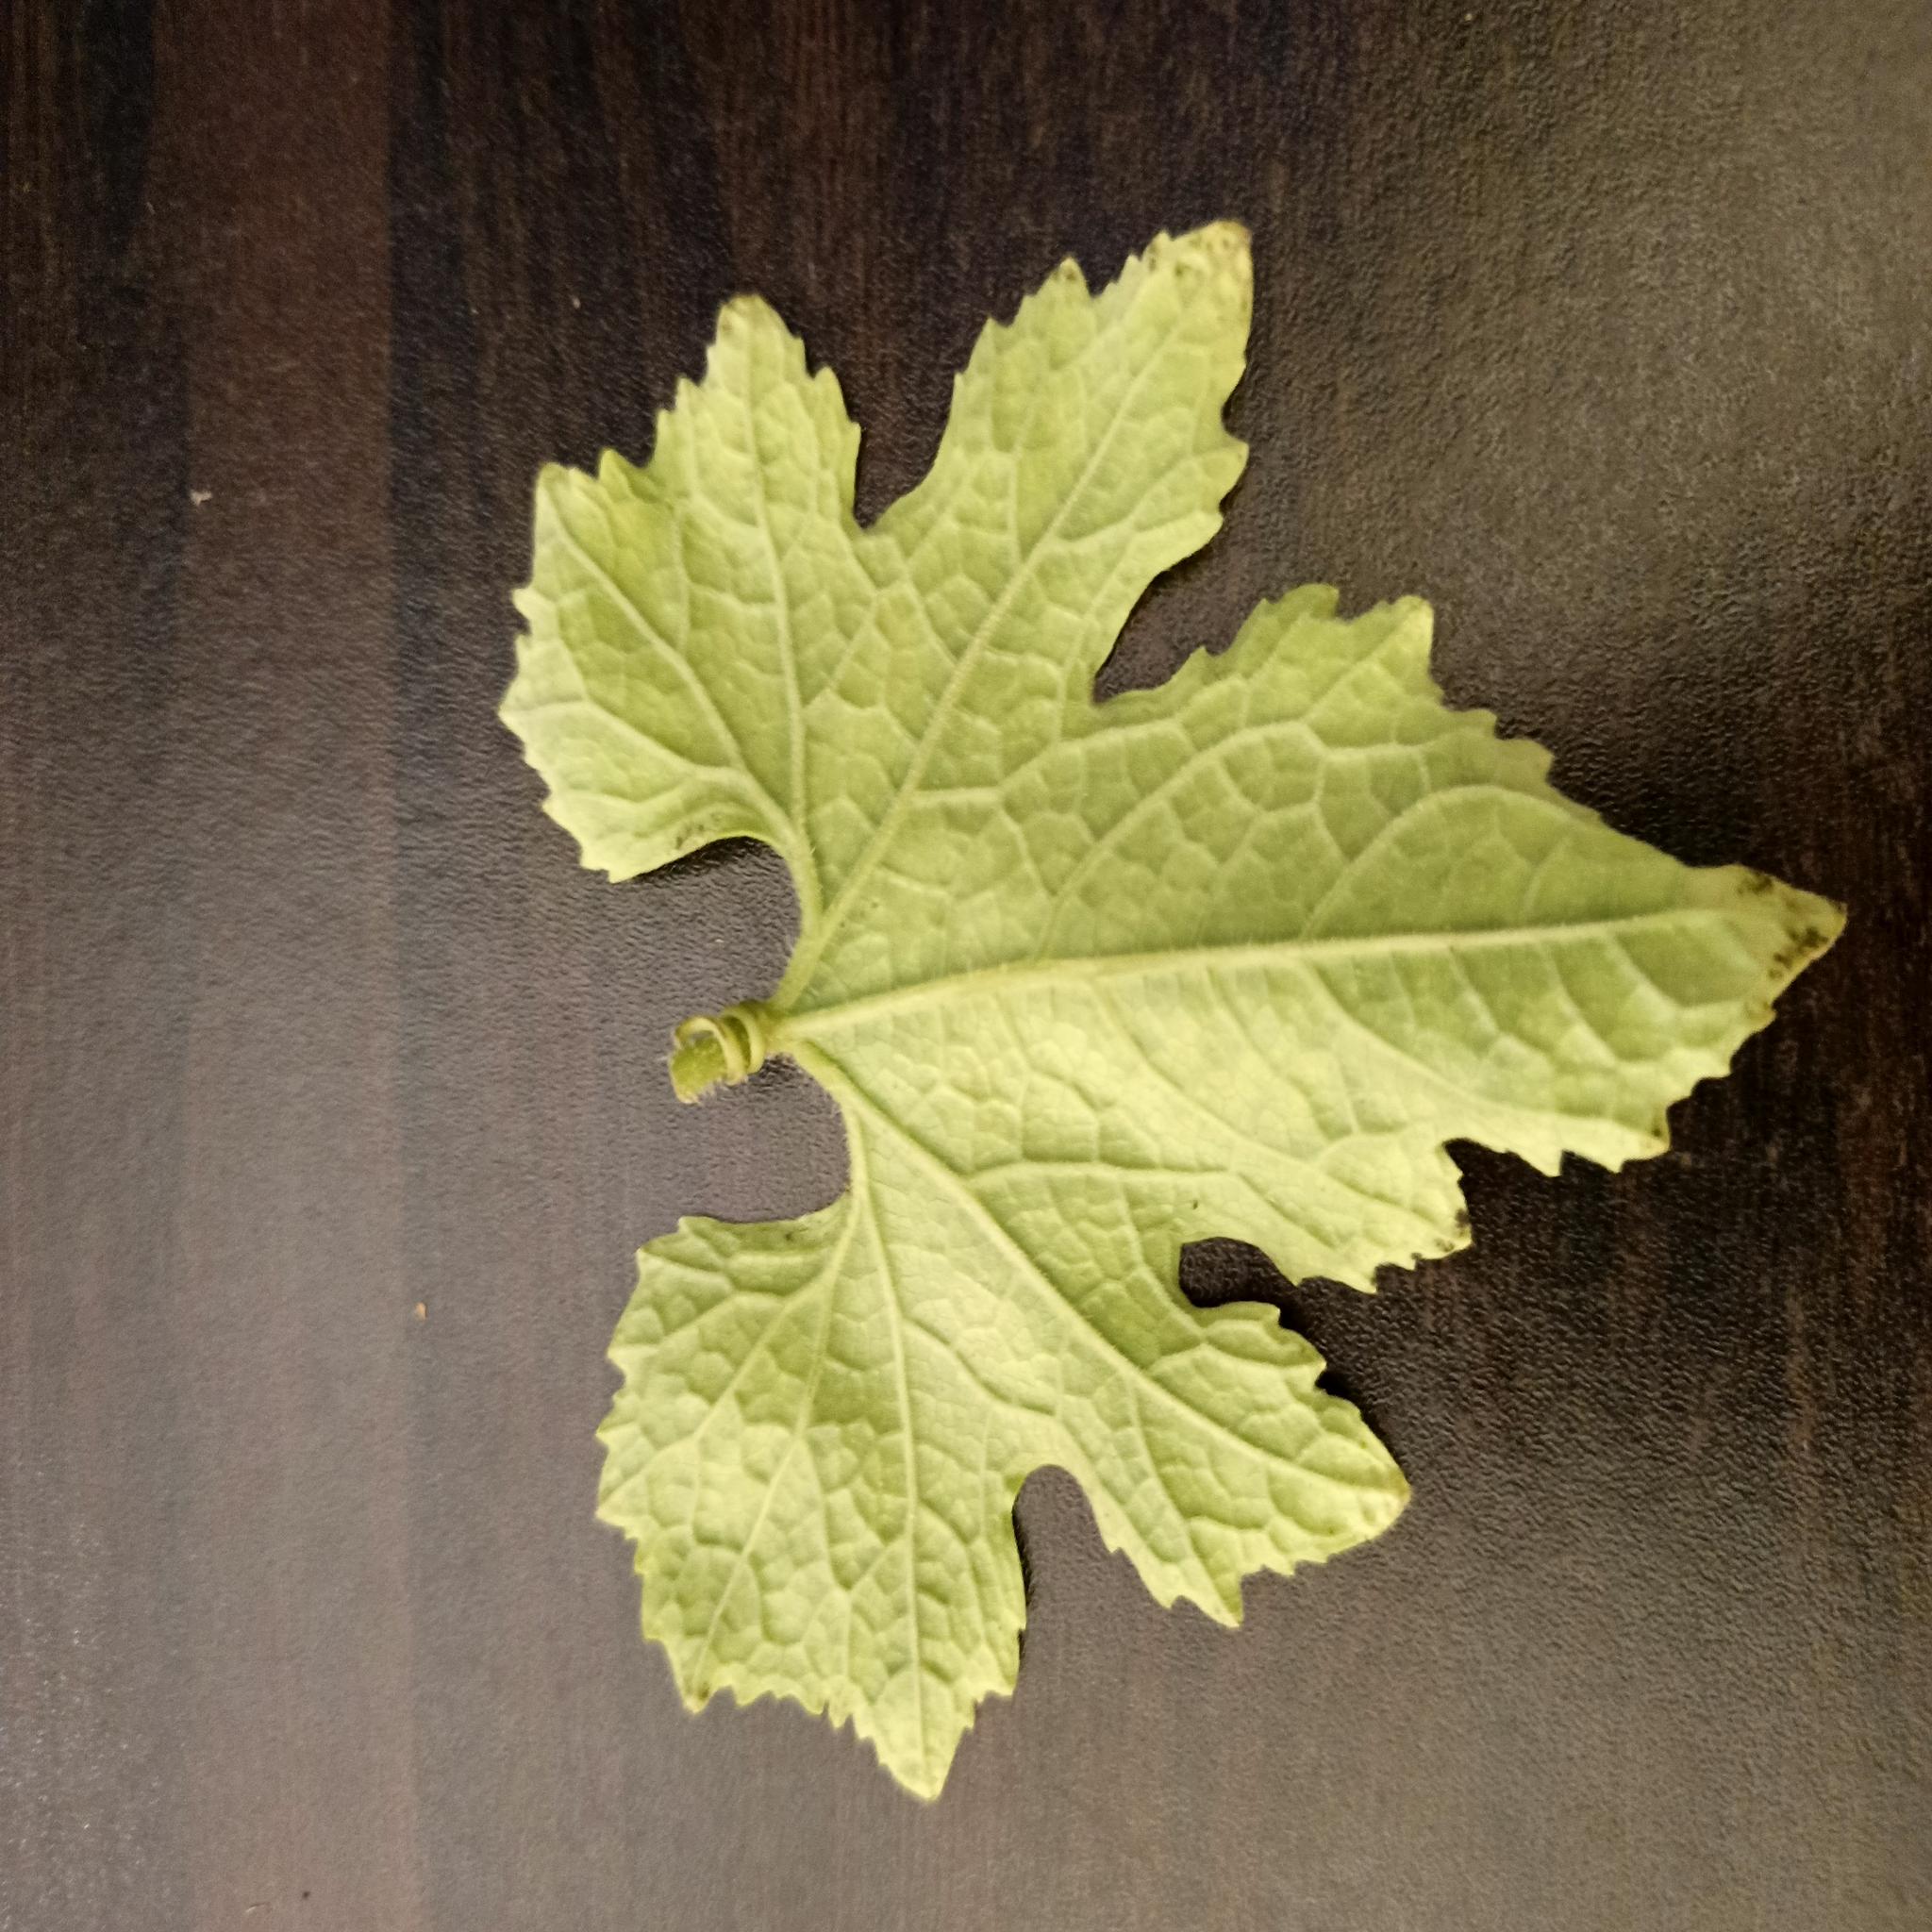
Label: Aphid